Organoactinide chemistry

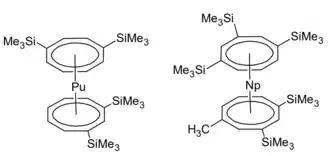
The structures of Pu(3-COT’’)(4-COT’’) and Np(COT’’’)

The neptunium equivalent with the trisubstituted COT’’’ has also been reported and the complexes of both the tri- and di- substituted ligands with thorium and uranium are well known. They were synthesized according to the following reaction schemes: